Jandaha

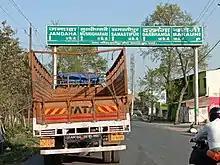
A scene of Hajipur-Jandaha main route.

Jandaha ( in Hindi : जंदाहा ) is a block in Vaishali district, Bihar state, According to the census website, all blocks in Bihar state nomenclature as C.D. Block (community development blocks).